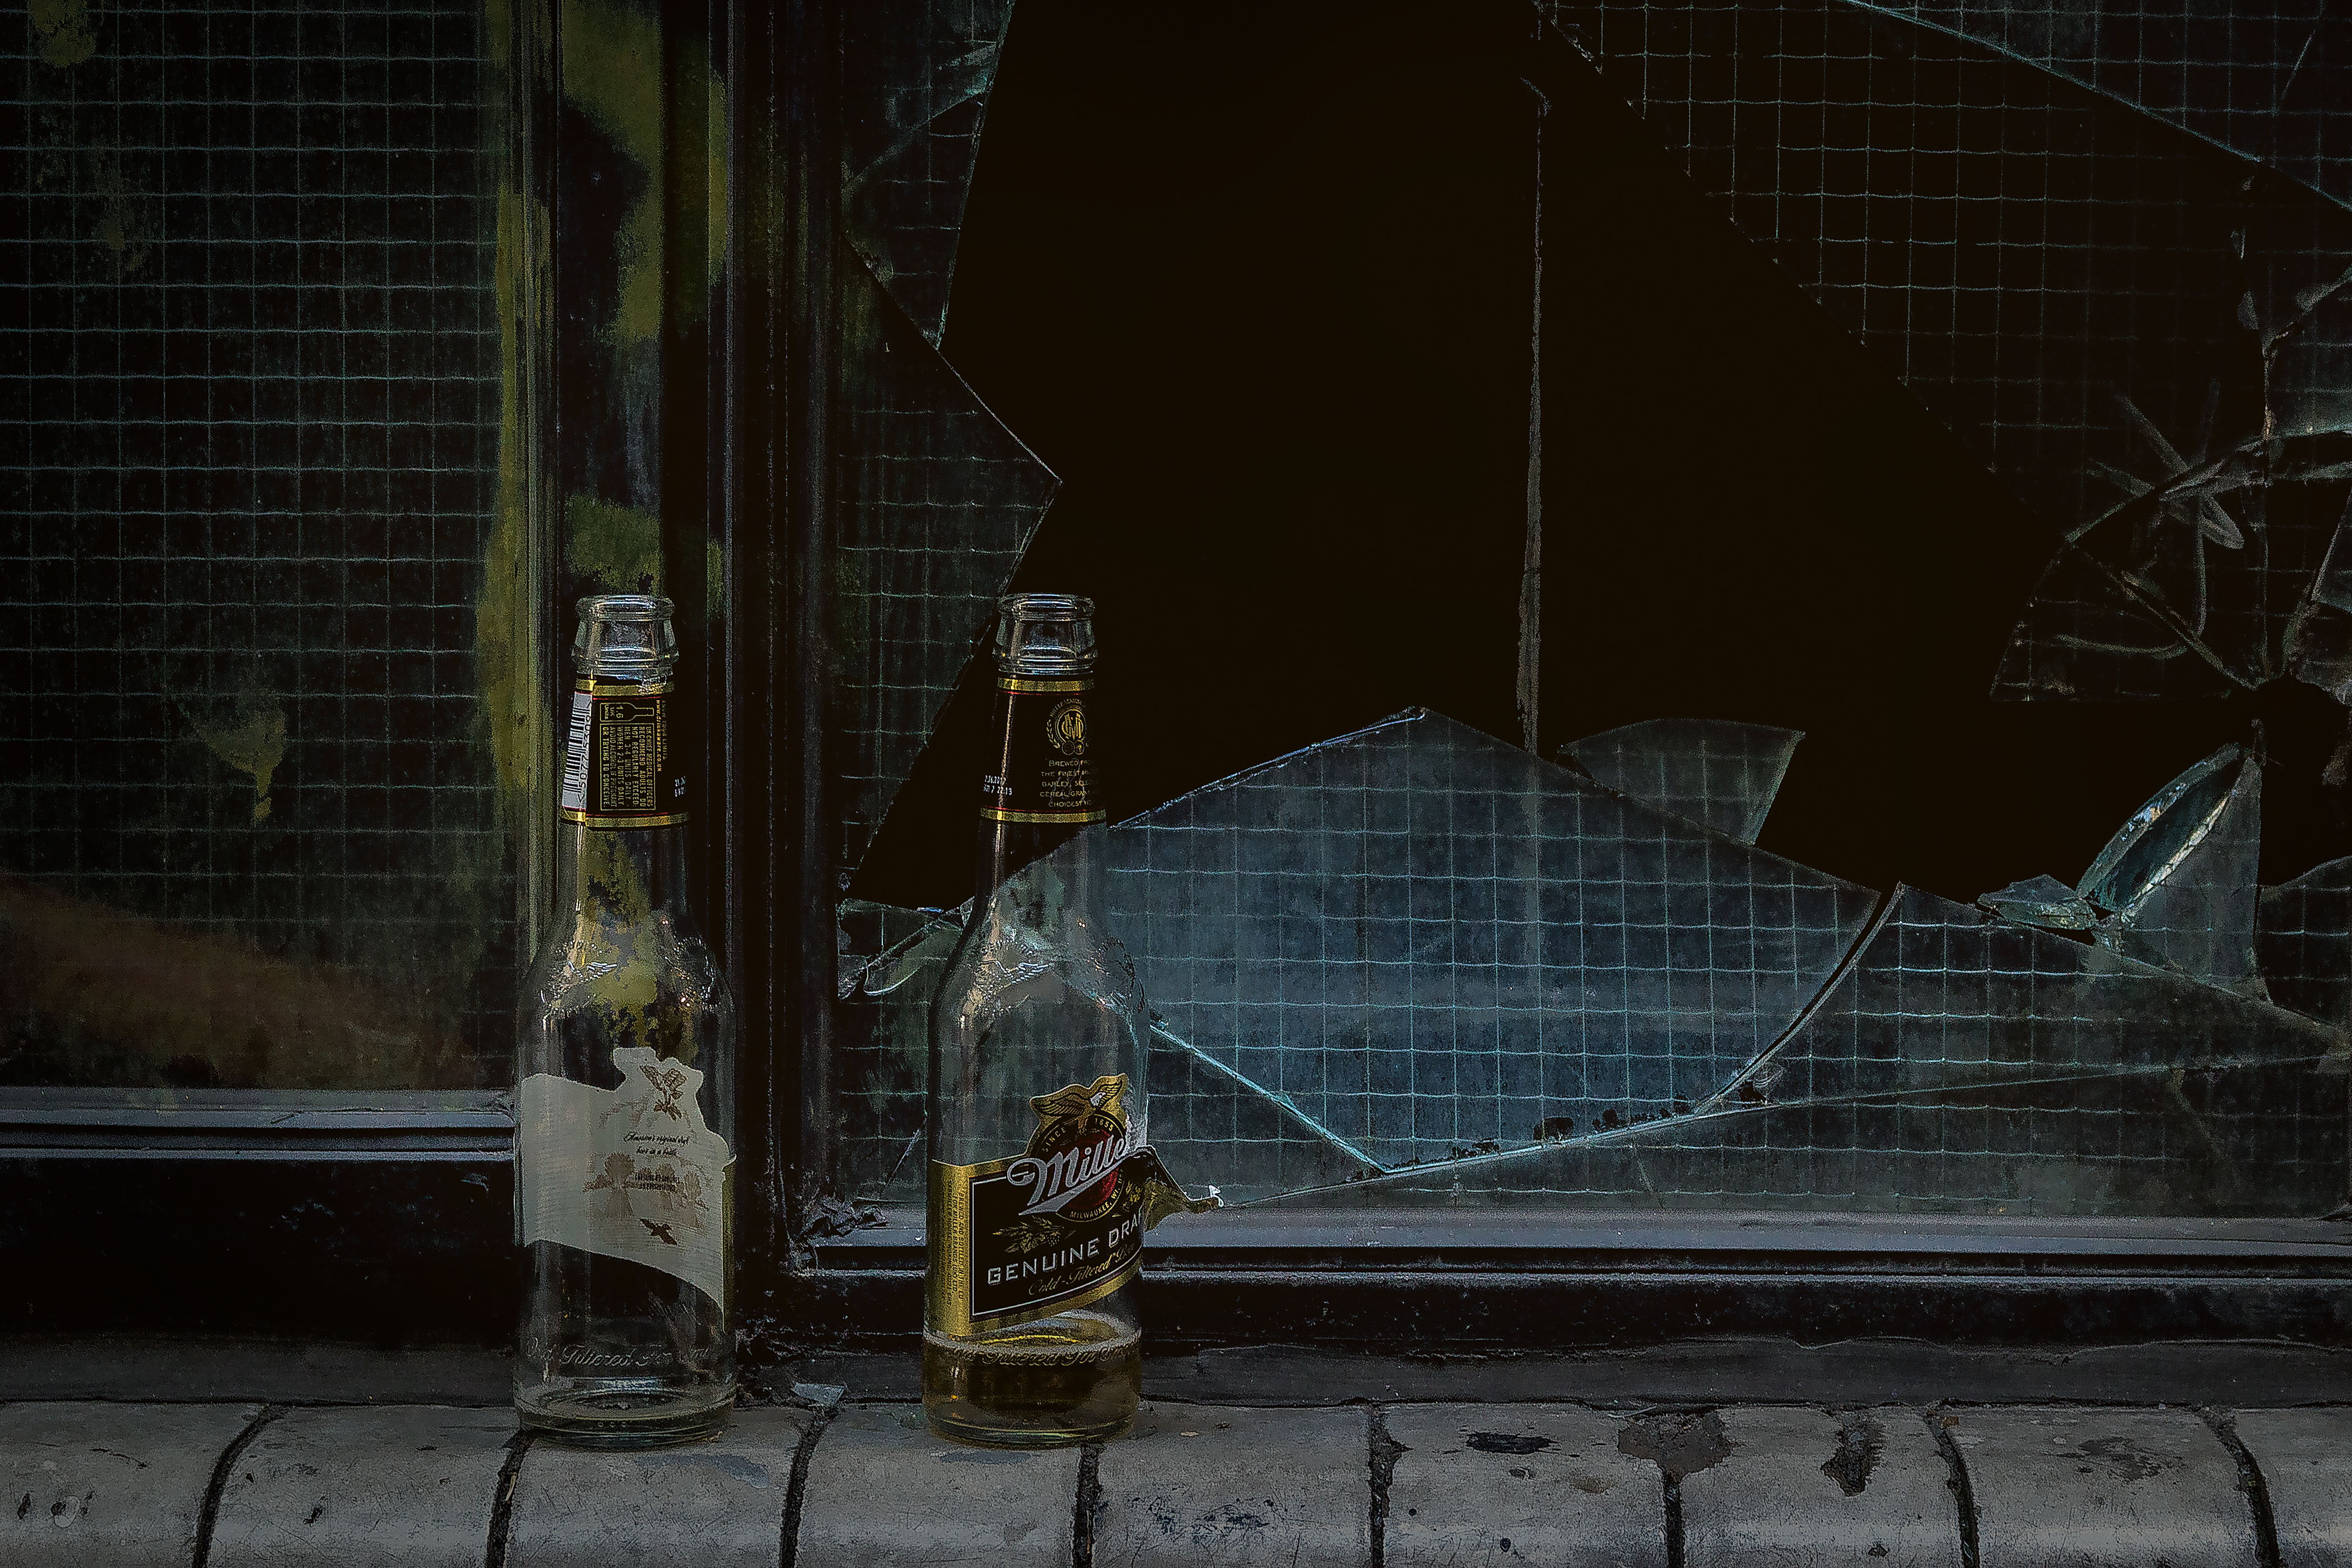
night, urban area, light, darkness, reflection, art, street, screenshot, shape